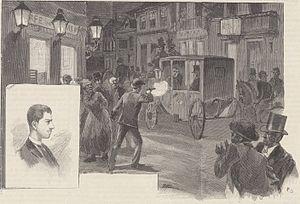
RIO DE JANEIRO. — Attentat contre l'emperur du Brésil. — Portrait d'Adriano Valle. — (Dessin de M. Faria, d'après le croquis de M. Netto.).